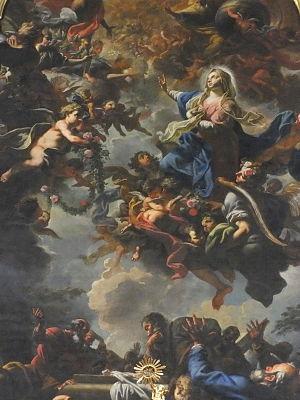
Petr Johannes Brandl ou Jan Petr Brandl est un peintre du baroque tardif ou rococo, célèbre en son temps mais oublié jusqu'à il y a peu, du fait de l'isolement provoqué par le rideau de fer.